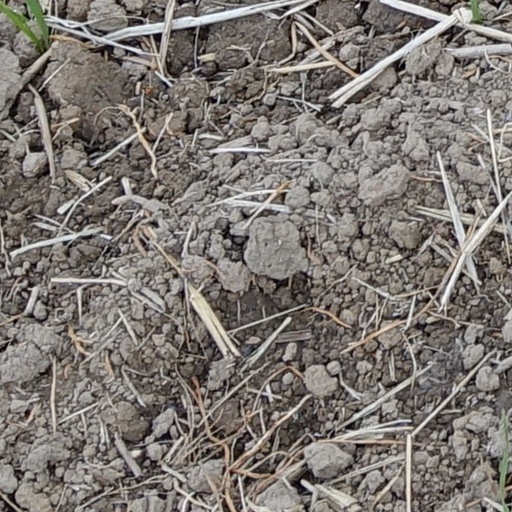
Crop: wheat